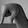
ASL letter: Q